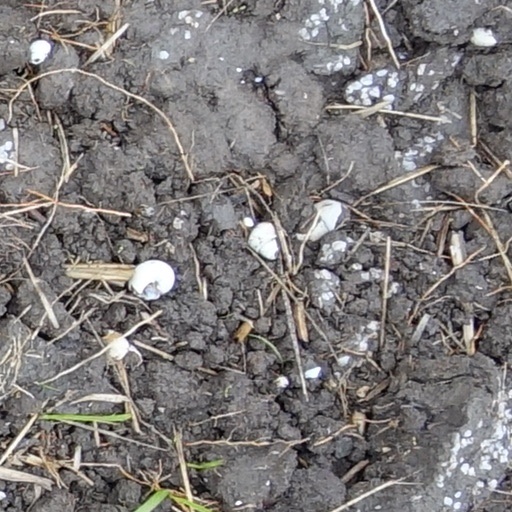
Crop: wheat